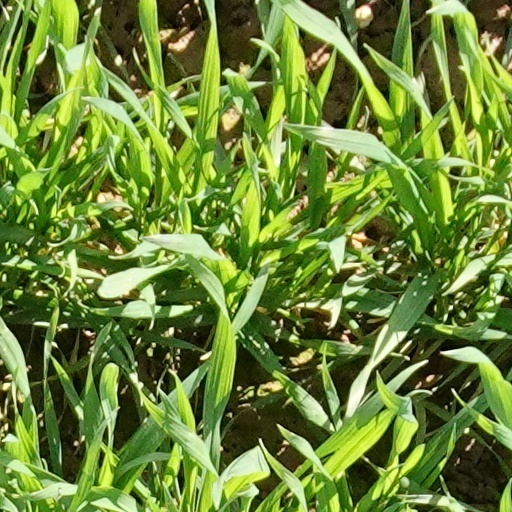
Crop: wheat